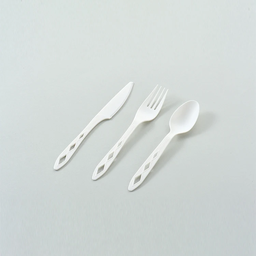
Label: plastic